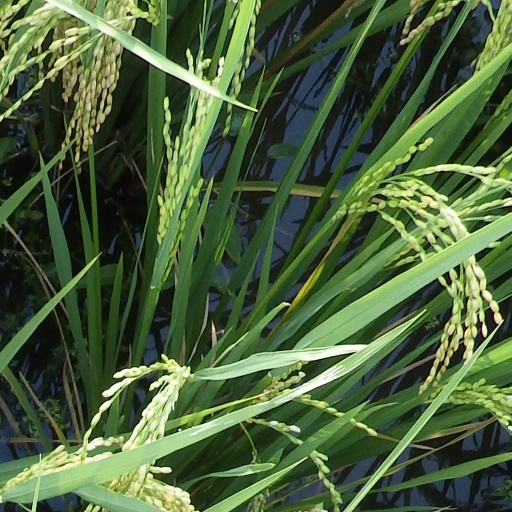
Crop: rice